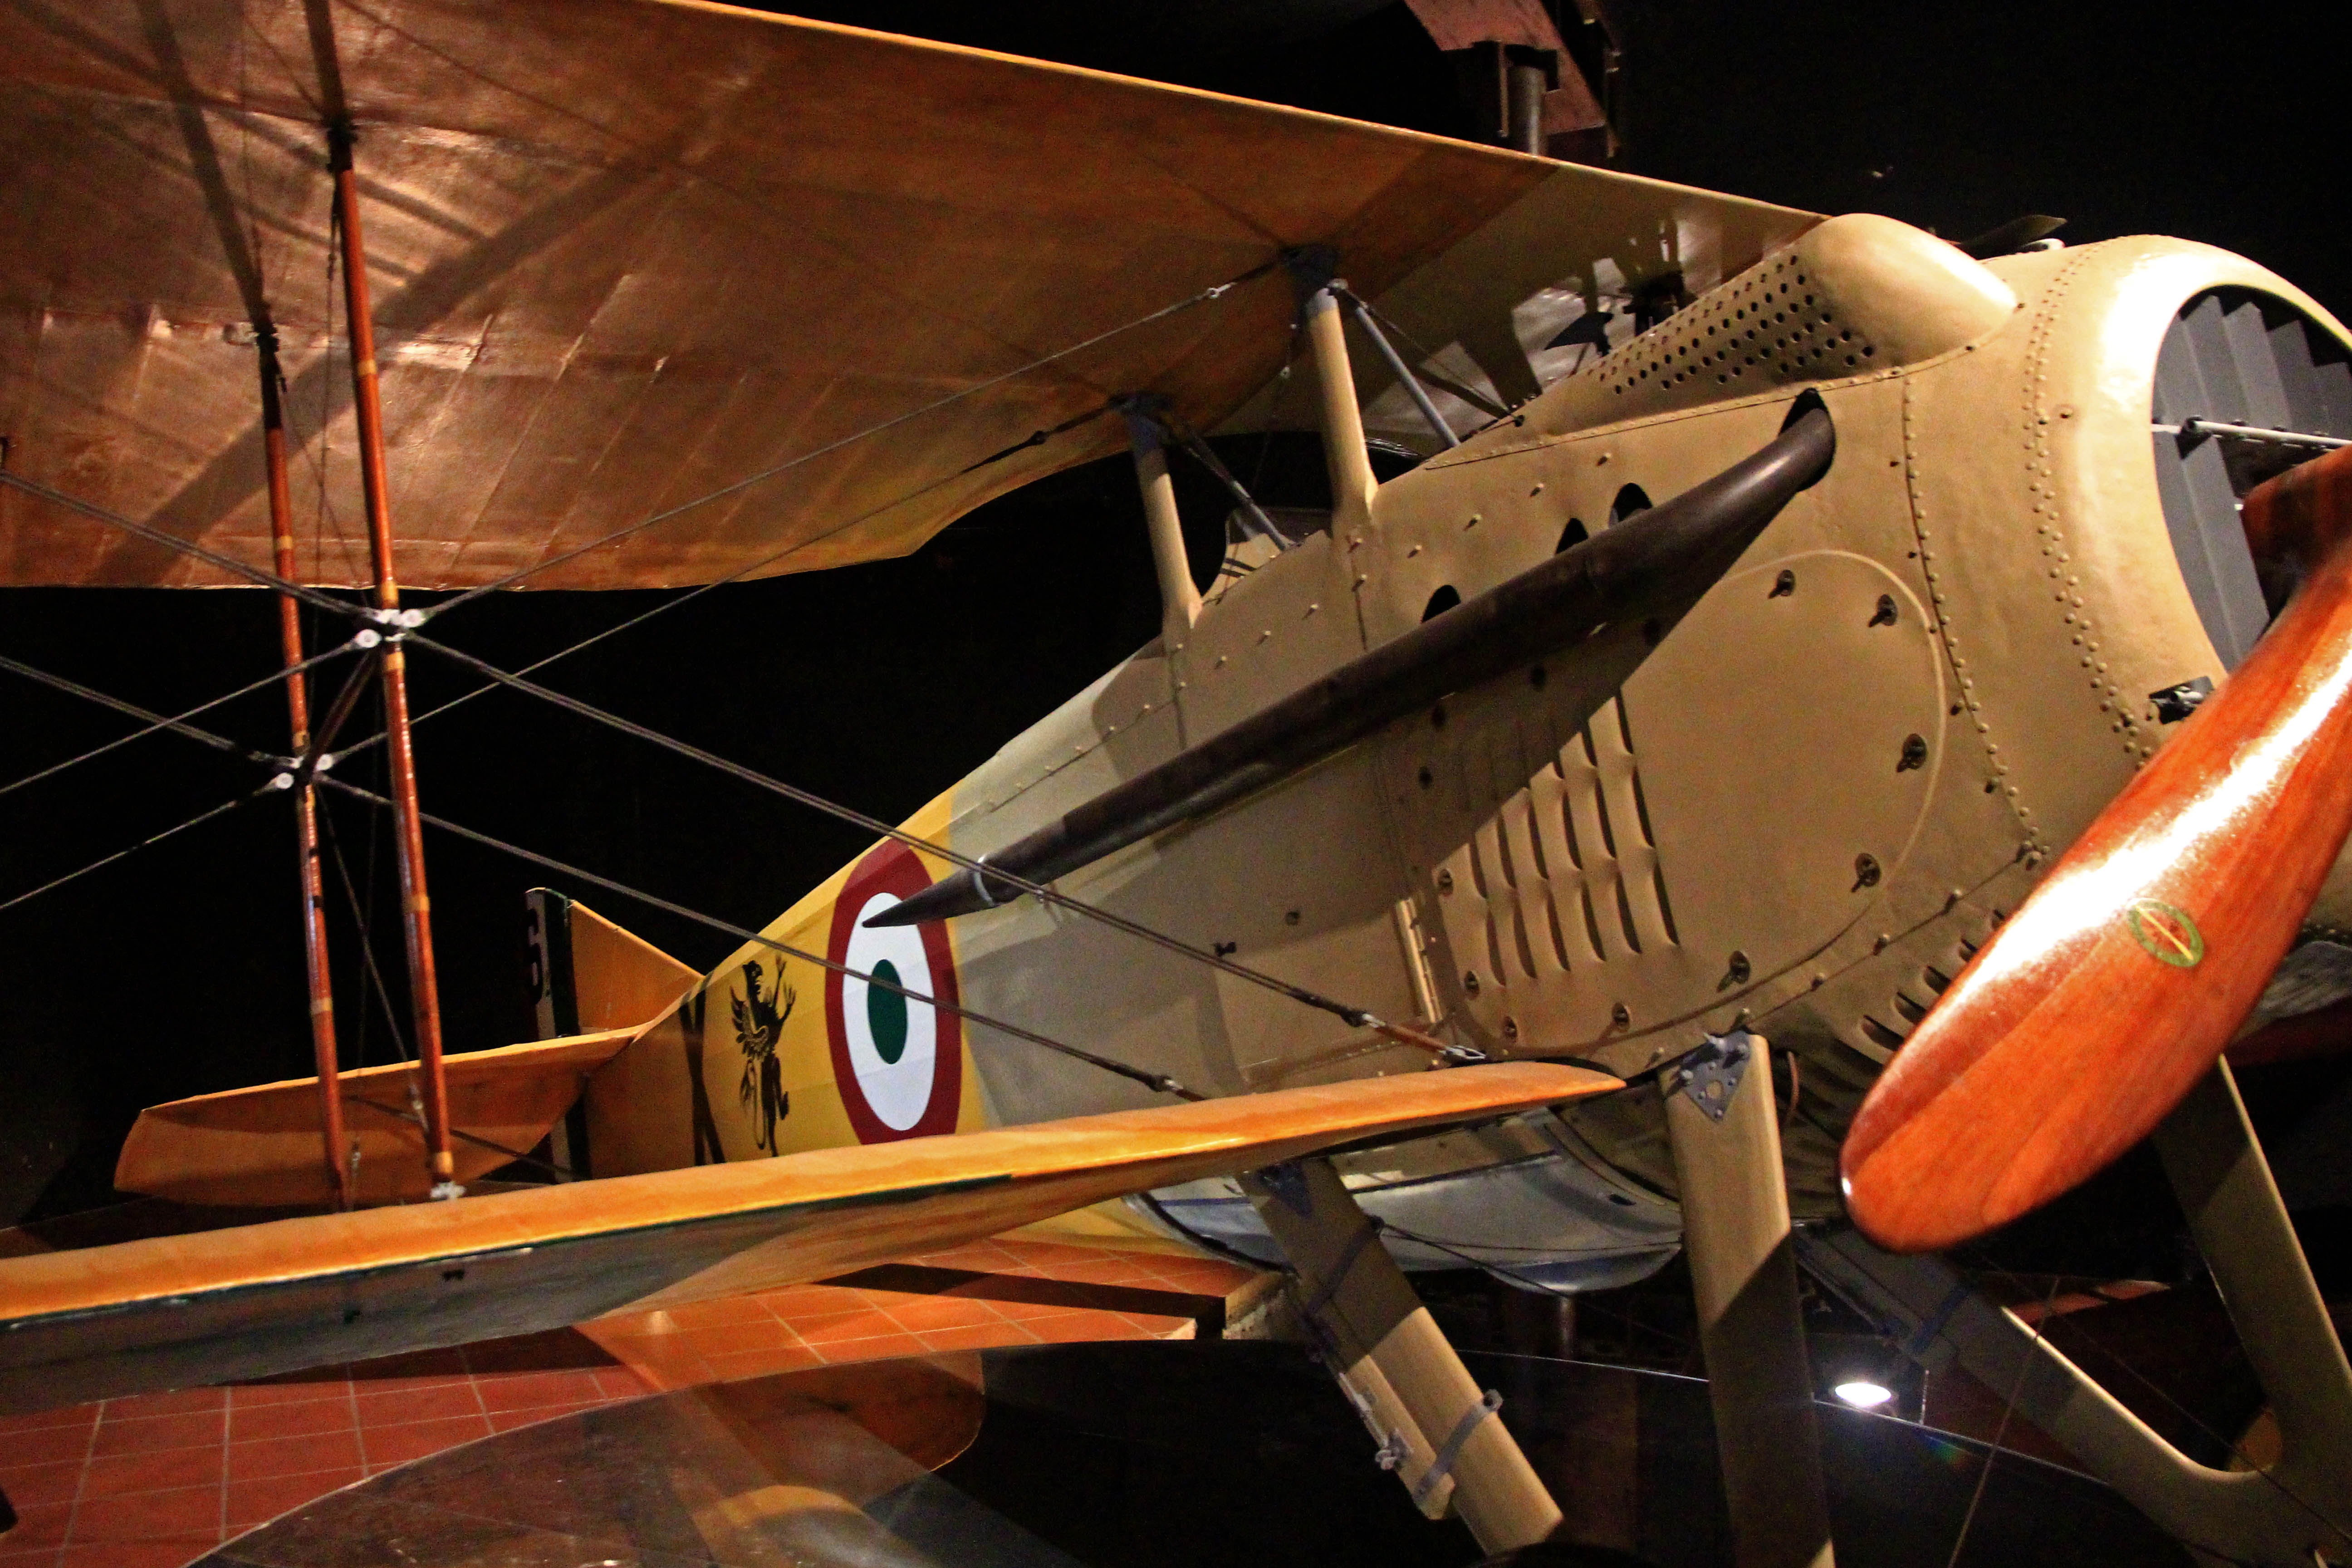
wing, airplane, plane, aircraft, vehicle, museum, aviation, lugo, tourist attraction, world war i, romagna, atmosphere of earth, aircraft engine, francesco baracca